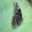
Label: butterfly